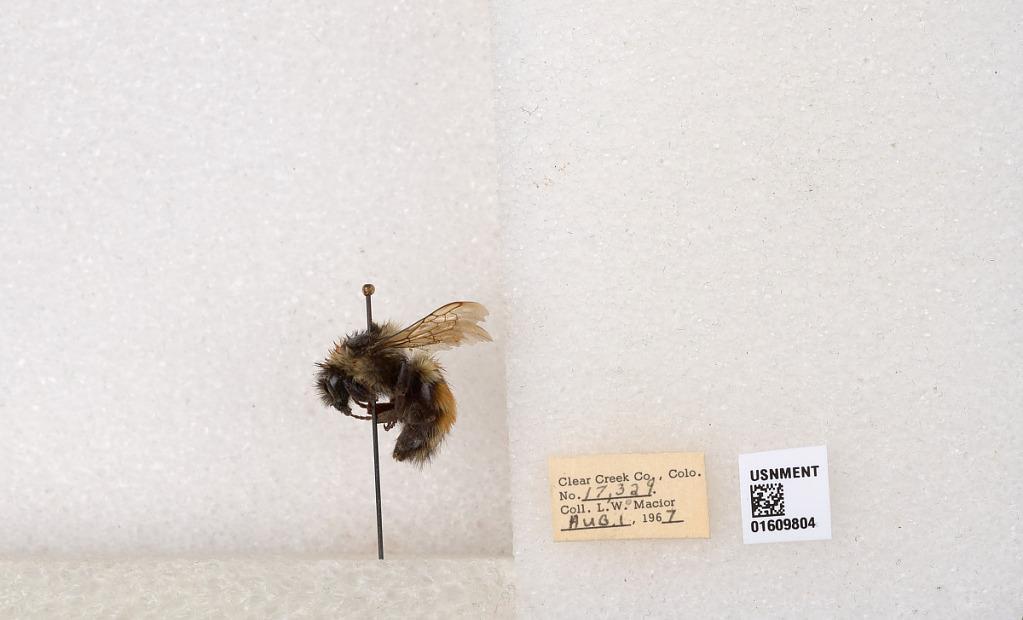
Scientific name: Bombus (Pyrobombus) sylvicola Kirby
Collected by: L. Macior
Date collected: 1967-8-1
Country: United States
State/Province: Colorado
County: Clear Creek
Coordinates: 39.6856, -105.645